Maithils

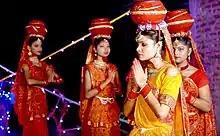
Maithili women performing Jhijhiya dance

Maithils (Devanagari: मैथिल), also known as Maithili people, are an Indo-Aryan cultural and ethno-linguistic group from the Indian subcontinent, who speak the Maithili language as their native language. They inhabit the Mithila region, which comprises Northern and Eastern Bihar and Northeastern Jharkhand in India & in Nepal constituting Madhesh Province in addition to some terai districts of Bagmati and Koshi Provinces.